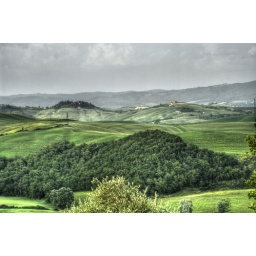
Piccolo bosco in un mare verde - A little wood in a green sea (Tuscany, Italy)